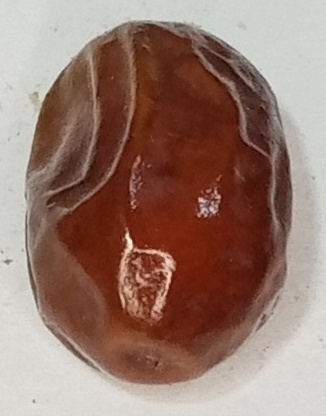
Variety: fasli-toto
Size: small
Grade: grade-1